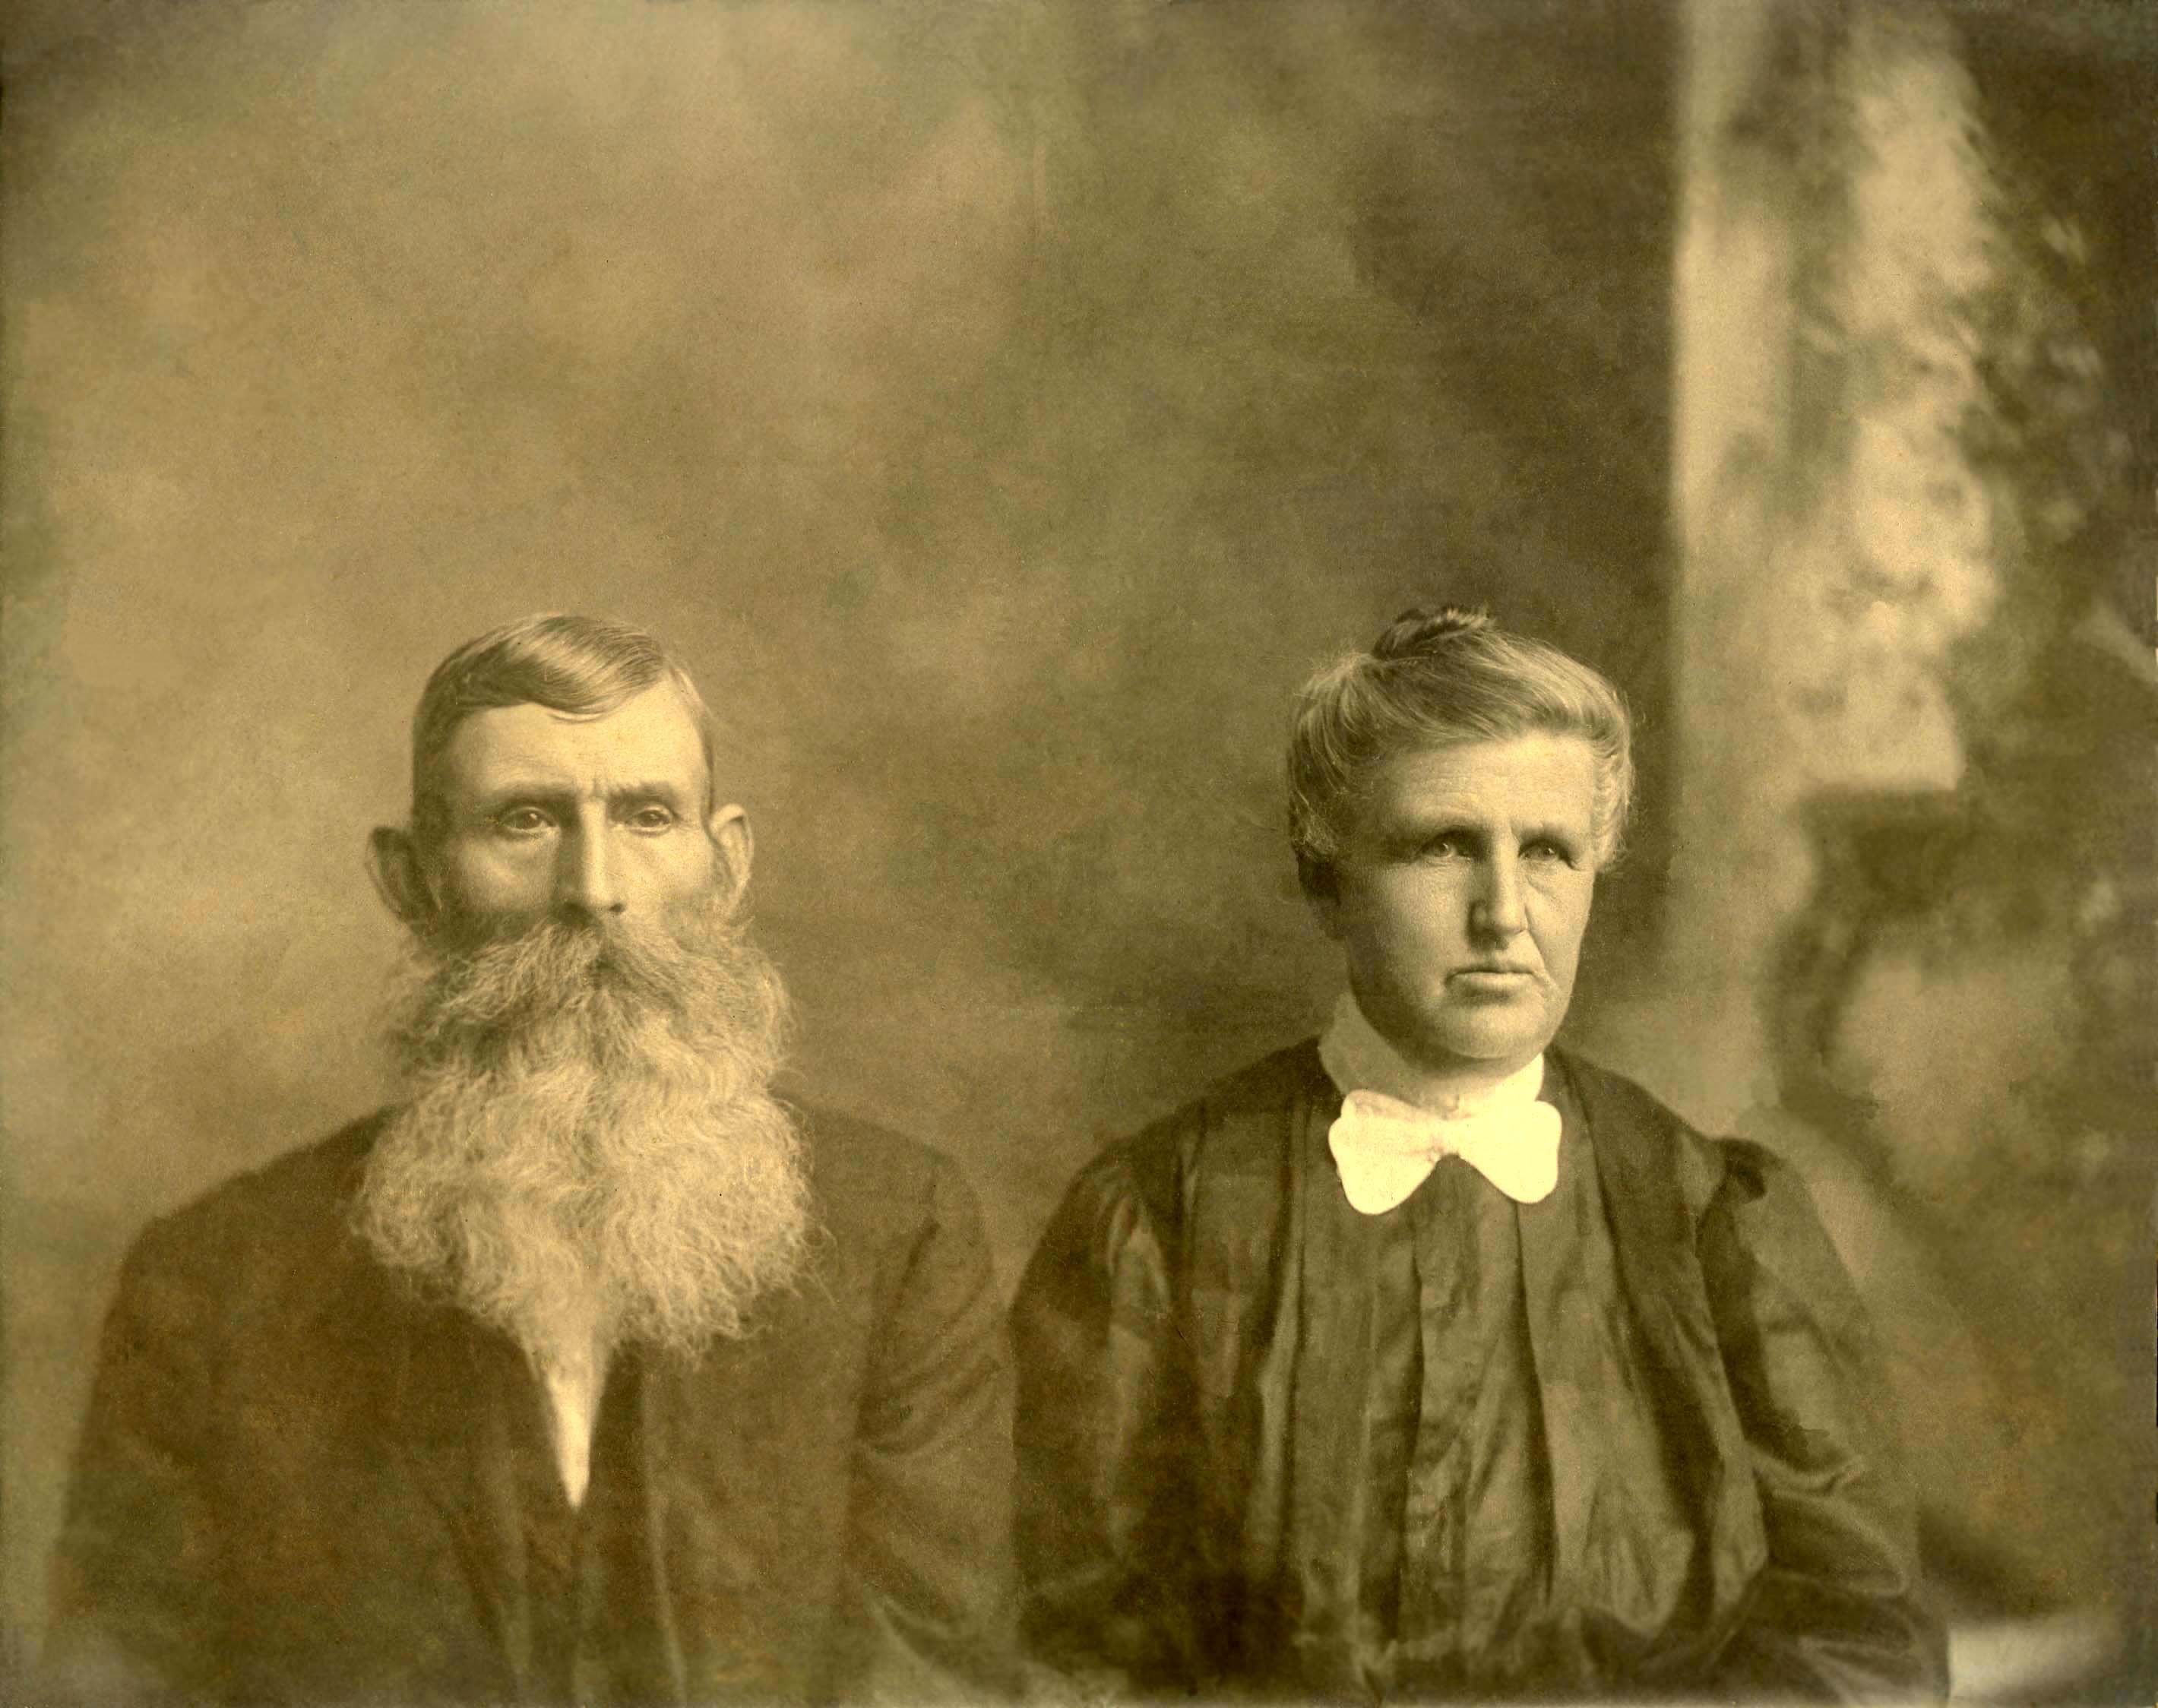
portrait, couple, grandmother, painting, sketch, drawing, grandfather, grandparents, senior, image, elderly, aged, retired, old people, old photos, facial hair